DsbC protein family

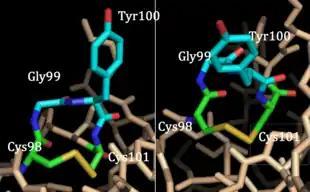
The Cys98-Gly-Tyr-Cys101 chain in DsbC. Cys backbones are shown in green, with sulfur atoms colored yellow. Note that DsbC is in an oxidized state. Generated from 1EEJ

The structure of DsbC from "E. coli" as reported by McCarthy et al. shows the cysteines in the oxidized state. In wild-type cells, both cysteines are in the reduced state.